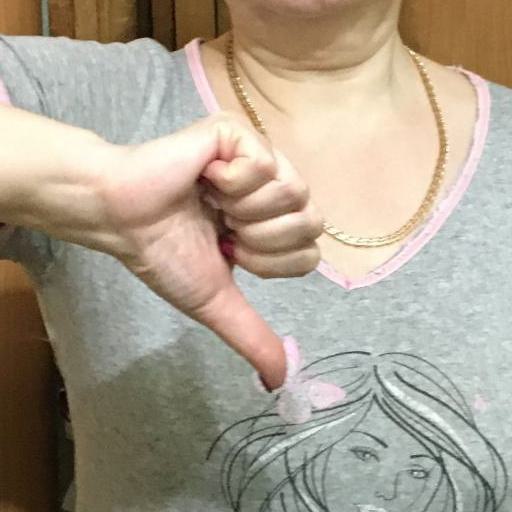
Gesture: dislike